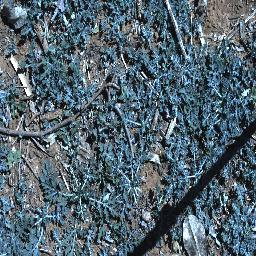
Label: parthenium